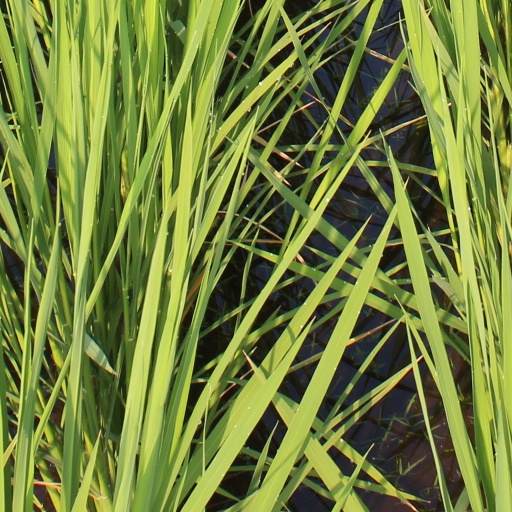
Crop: rice